What the Fish

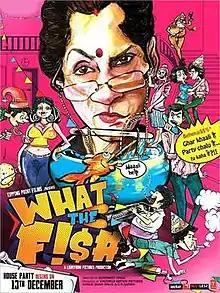
Theatrical release poster

What the Fish (stylized as What the F!$#), produced by Viacom 18 Motion Pictures, is a comedy film starring Dimple Kapadia and directed by Gurmeet Singh. It was released on 13 December 2013.